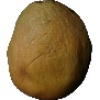
Label: Papaya 1